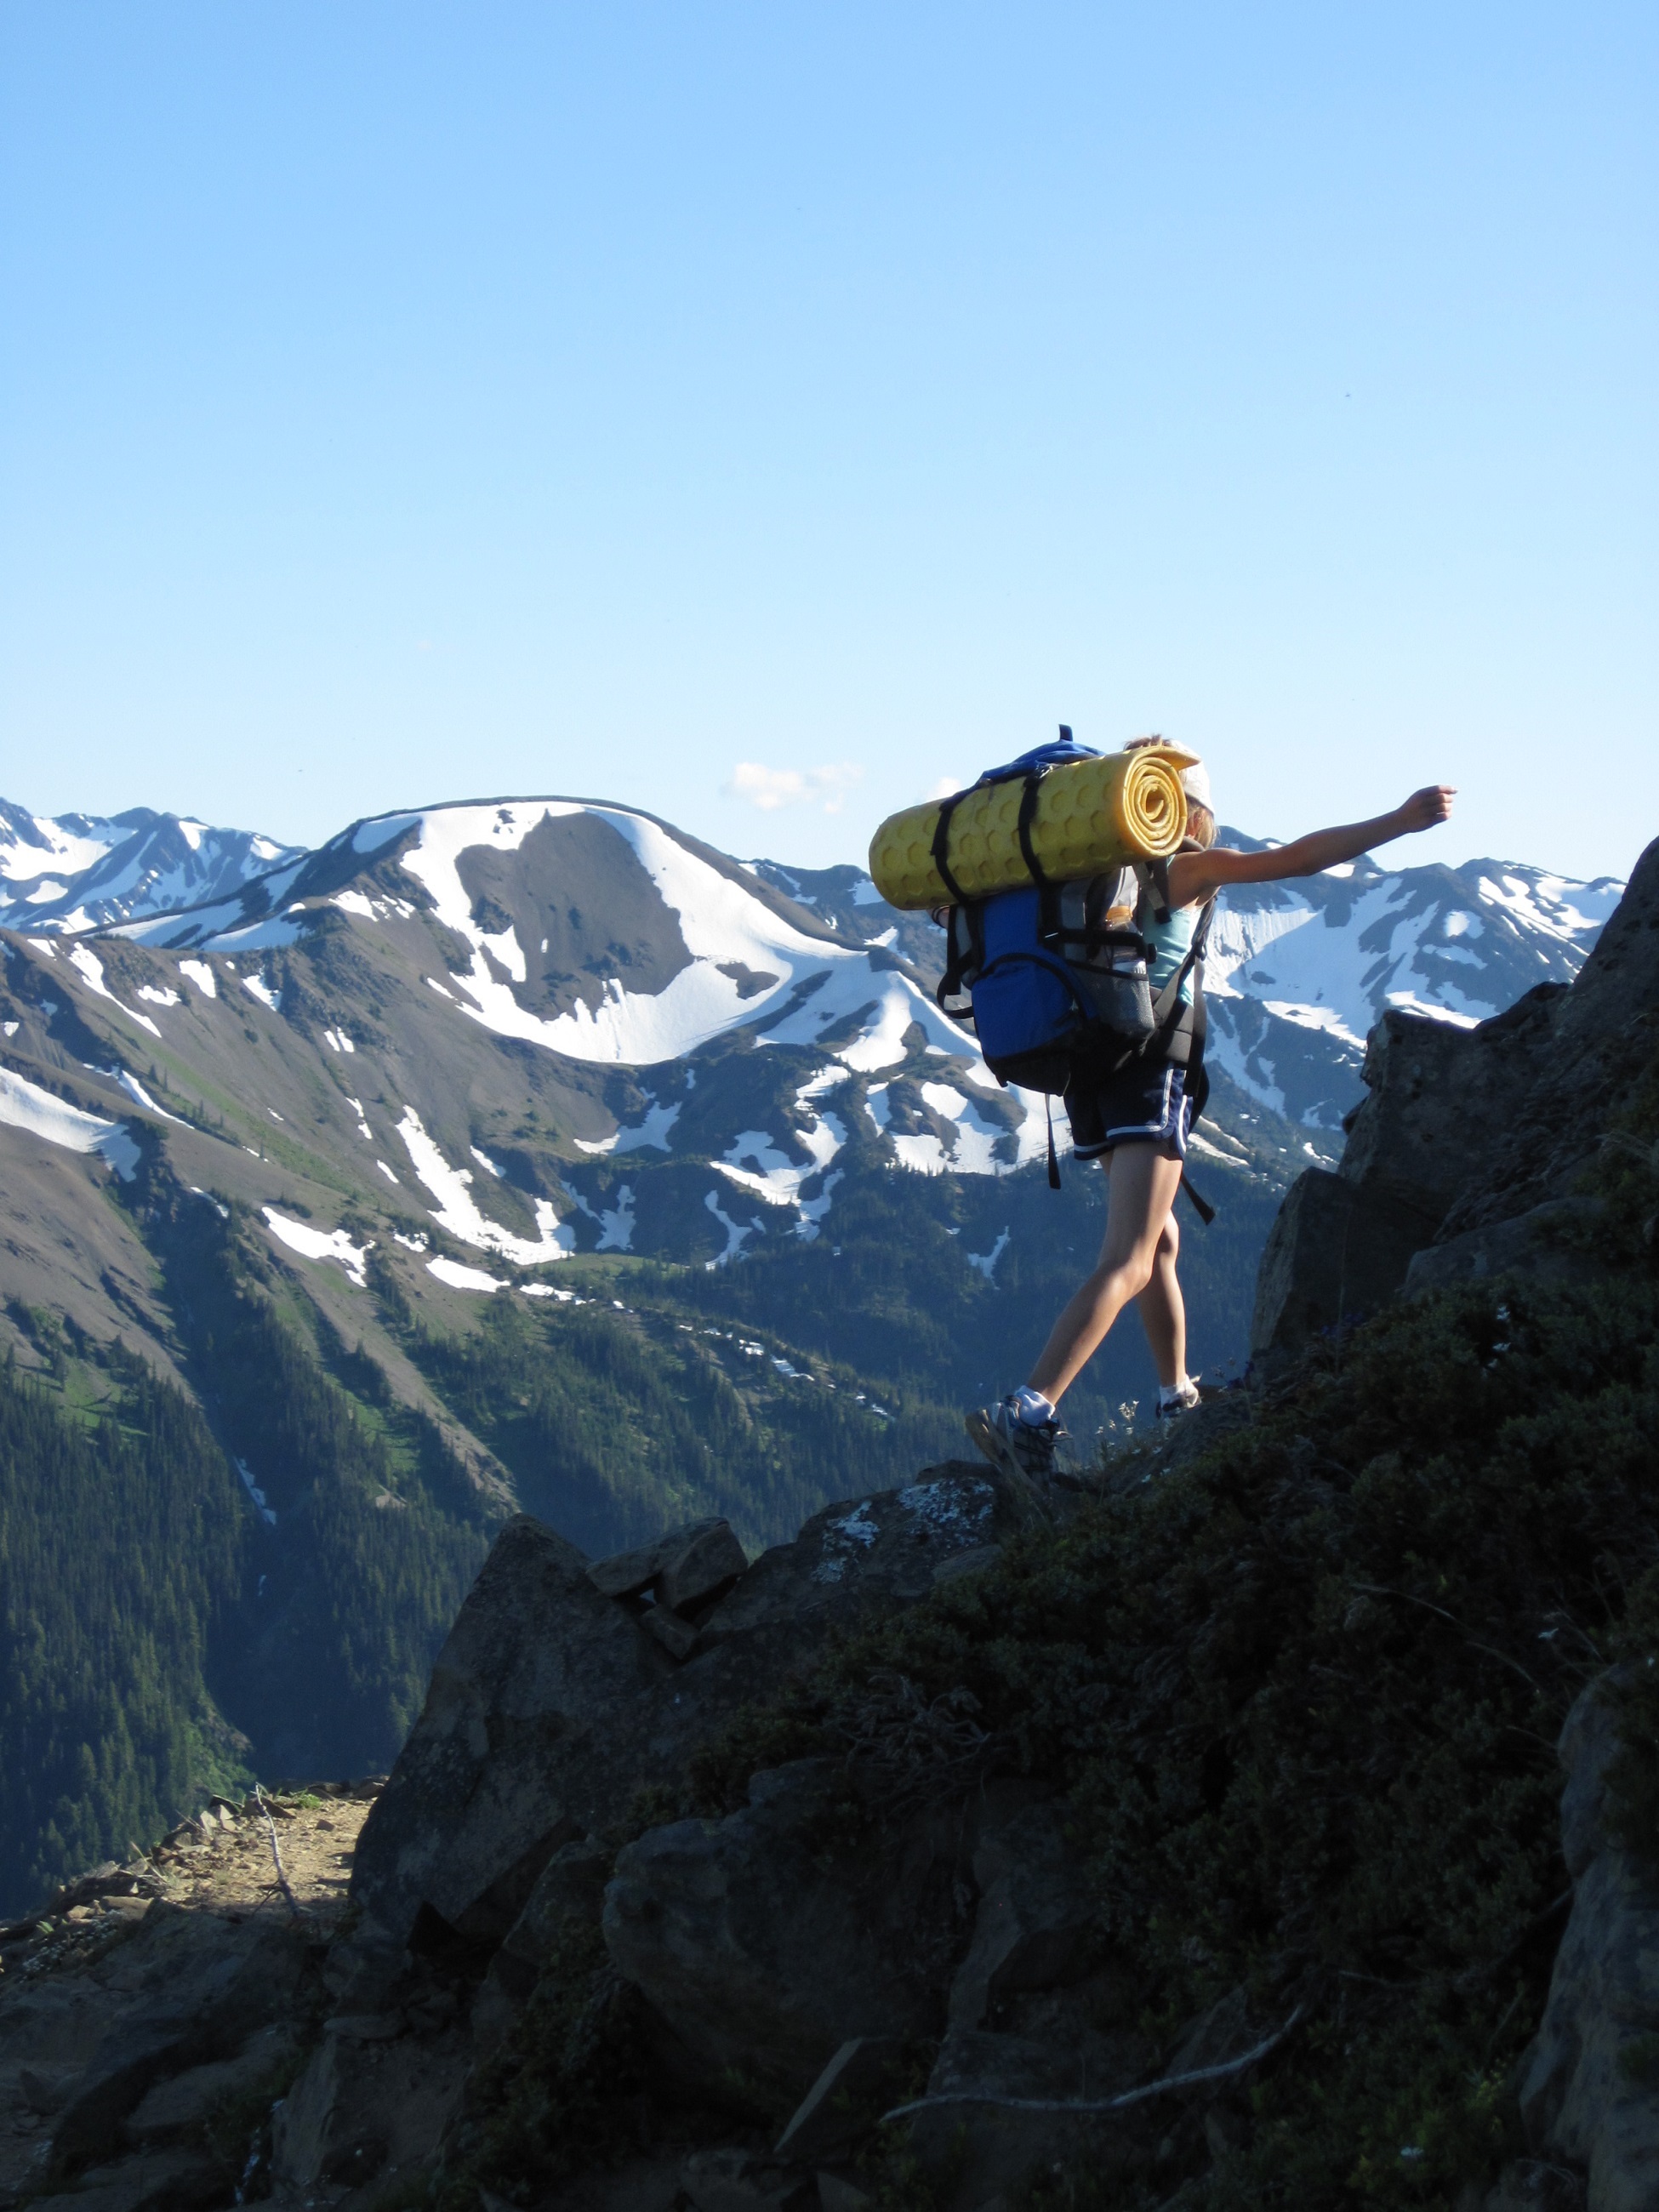
landscape, nature, walking, mountain, snow, hiking, trail, adventure, peak, mountain range, recreation, hiker, equipment, gear, usa, climbing, rock climbing, extreme sport, fitness, ridge, summit, washington, mountaineering, sports, trekking, alps, backpacking, olympic national park, outdoor recreation, mountainous landforms, sport climbing